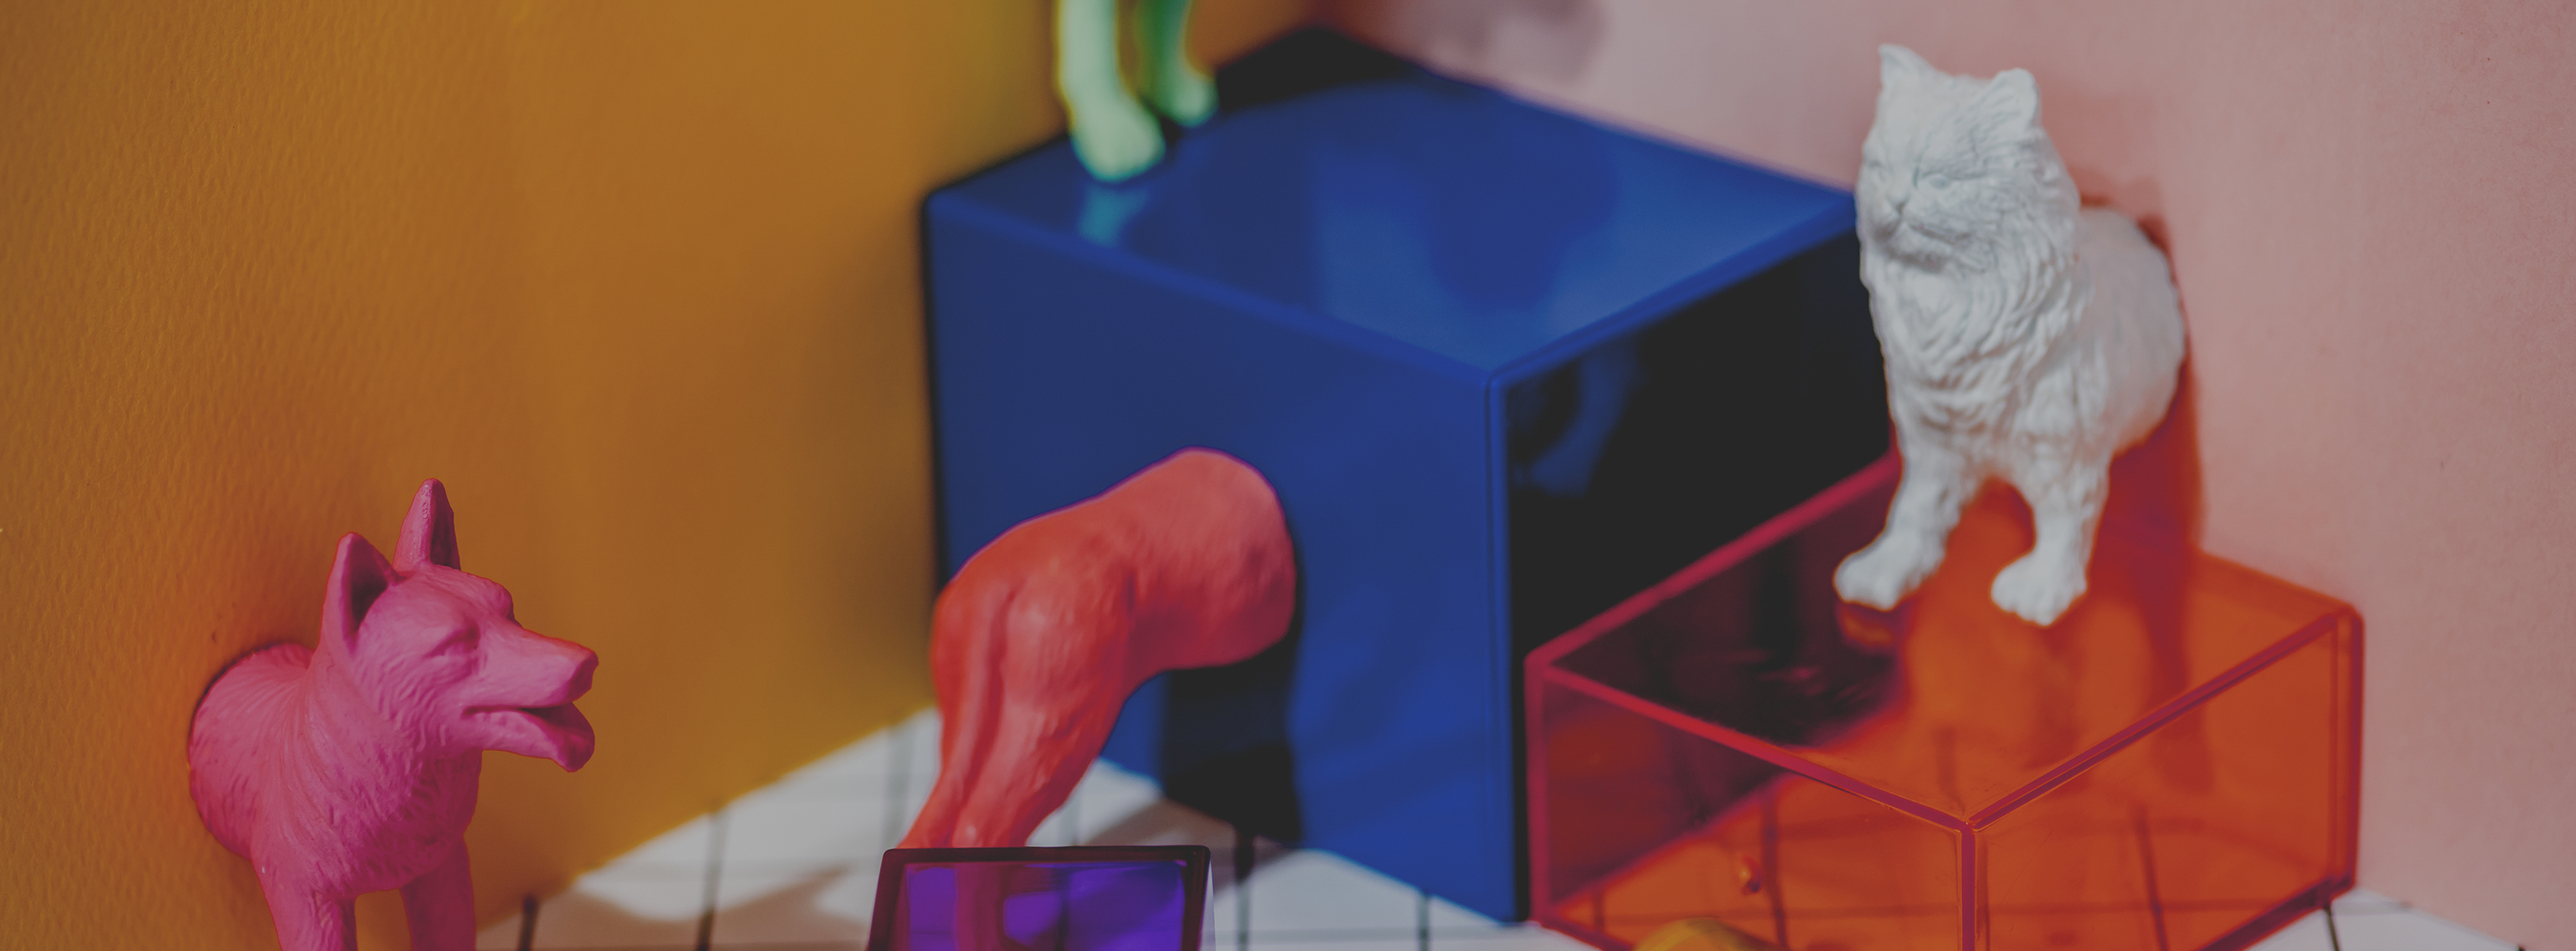
abstract, animal, background, canine, cat, colorful, concept, creative, cube, decoration, dog, feline, figure, fun, joy, little, mini, miniature, model, neon, pattern, pet, plastic, play, pop, shape, small, symbol, textured, tiny, toy, pink, art, design, paper